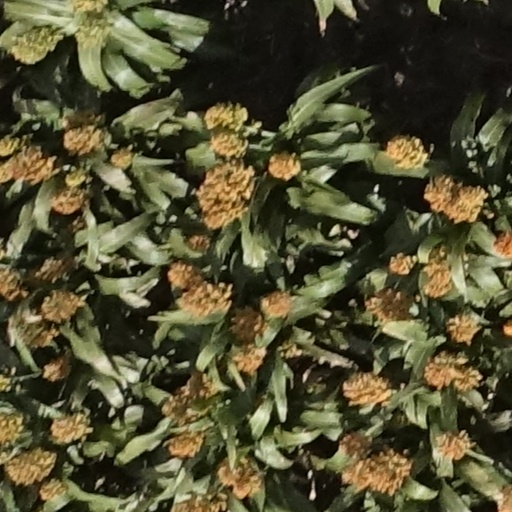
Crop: sorghum